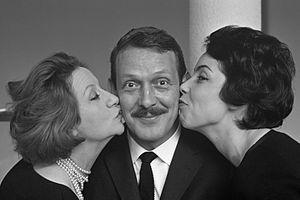
Jozef Cleber, également connu sous le nom de Jos Cleber ou Jozef van Cleber, est un compositeur et chef d'orchestre néerlandais. Il est surtout connu pour l'orchestration de l'hymne national indonésien, l'Indonesia Raya.